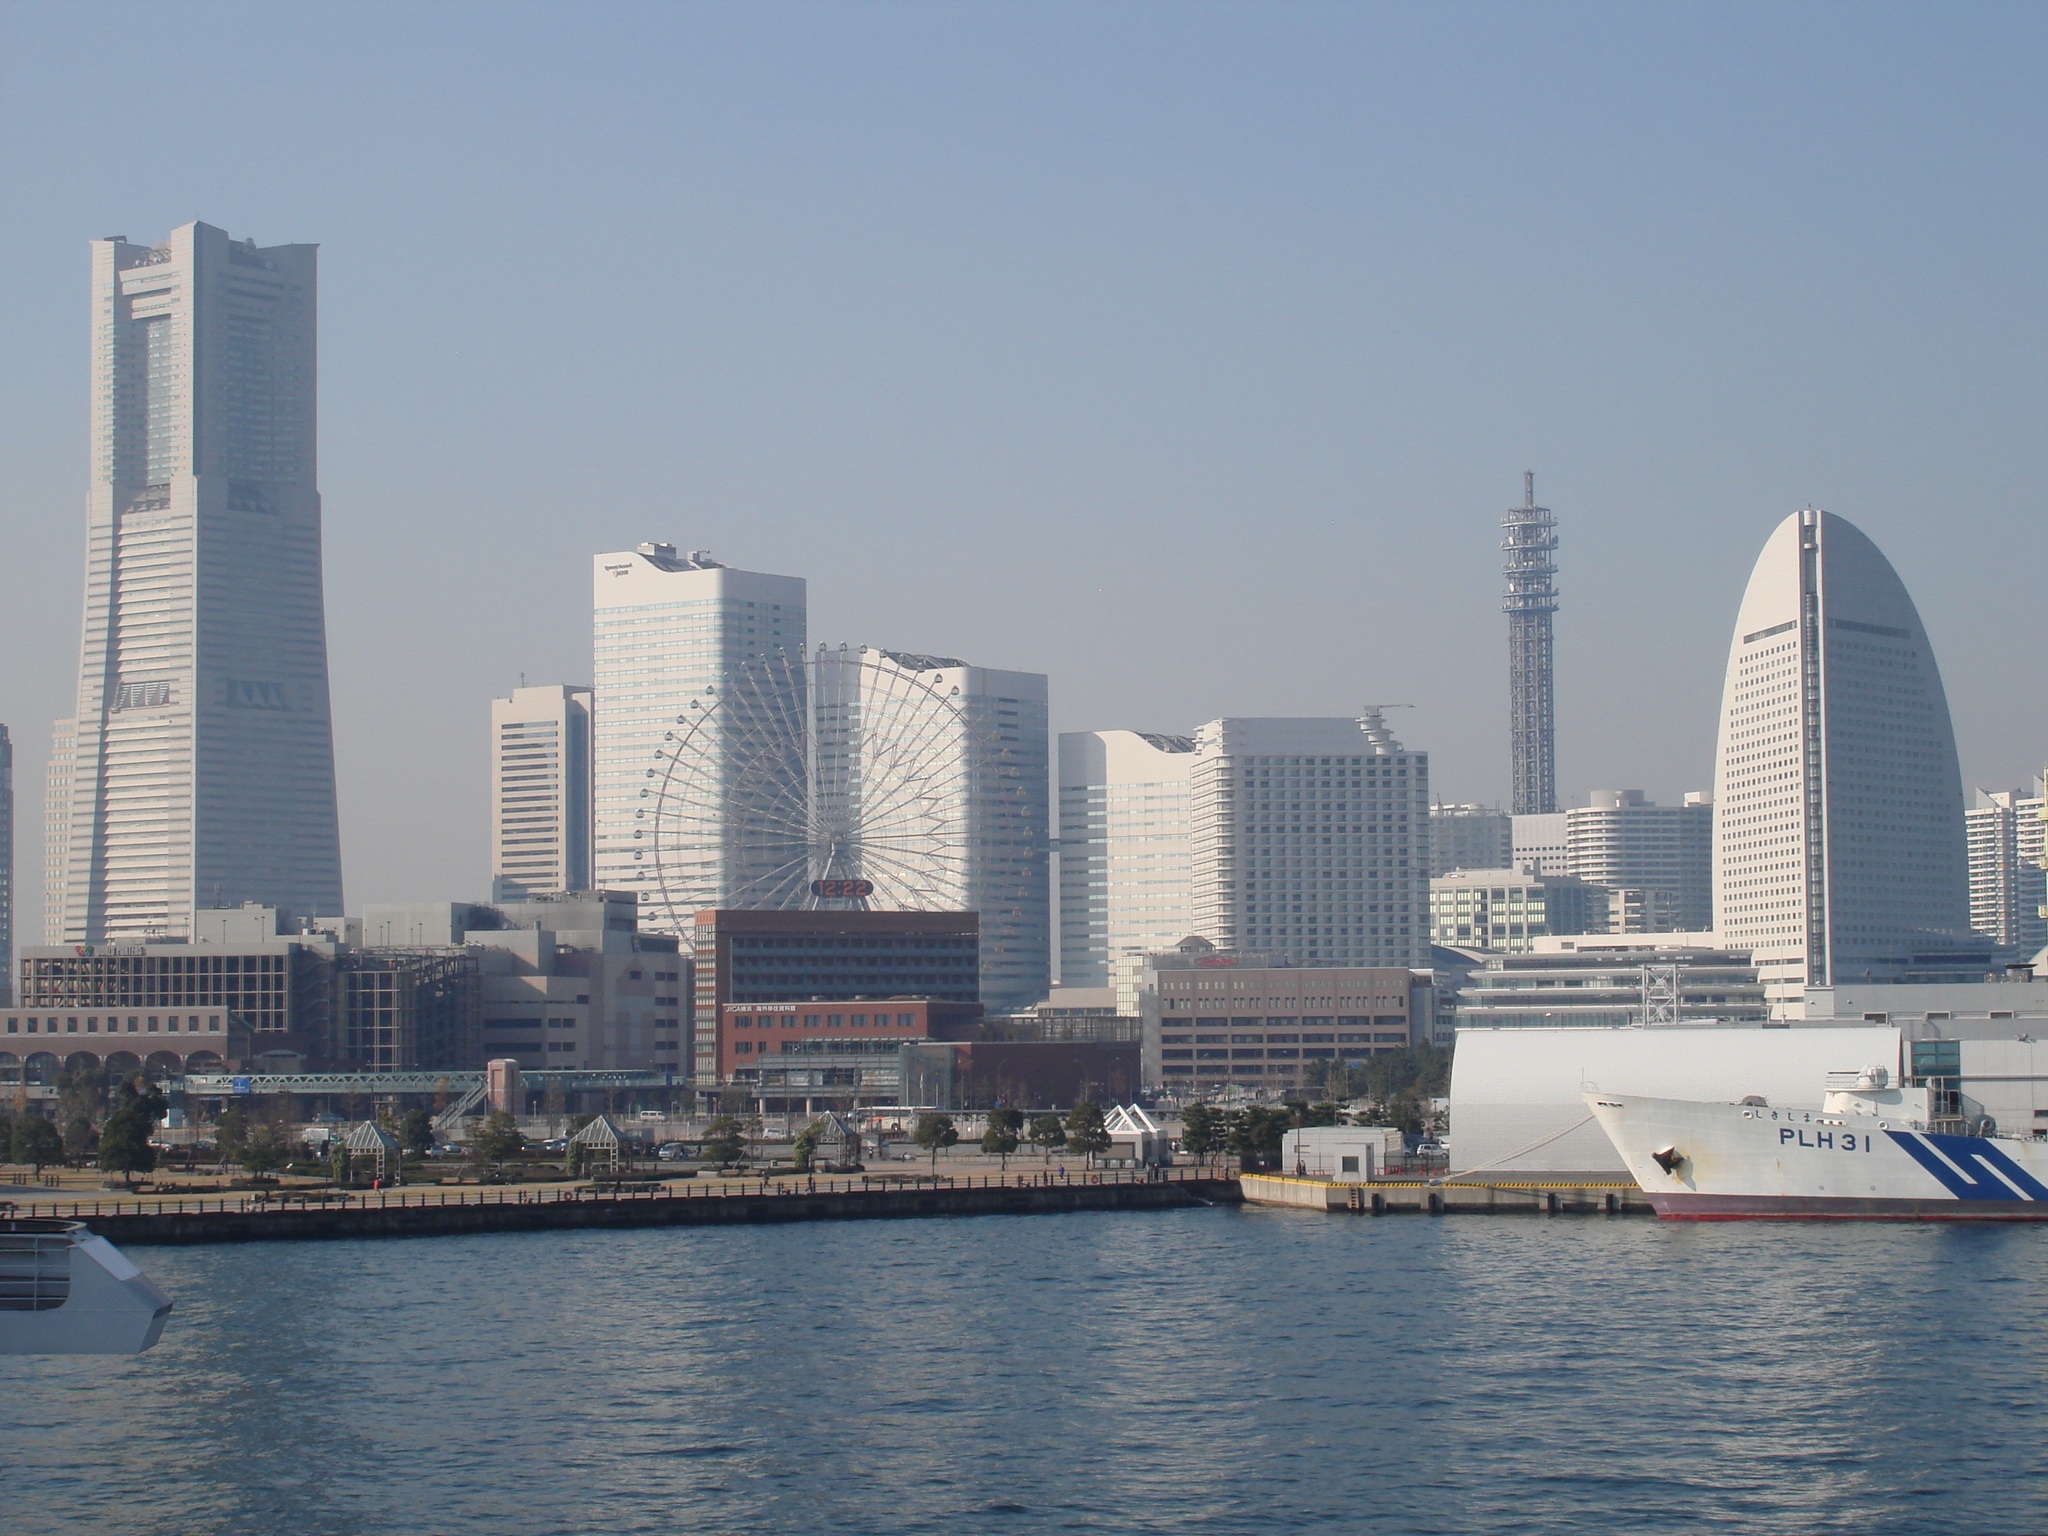
sea, horizon, dock, skyline, city, skyscraper, cityscape, downtown, vehicle, tower, bay, landmark, harbor, marina, trip, japan, tower block, city view, yokohama, passenger ship, human settlement